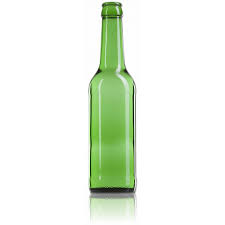
Waste category: glass